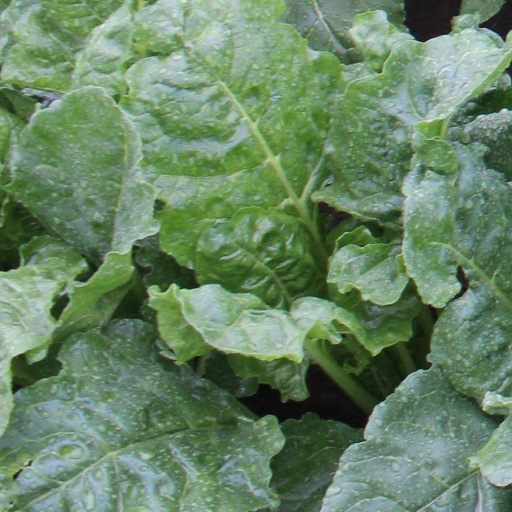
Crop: sugar beet